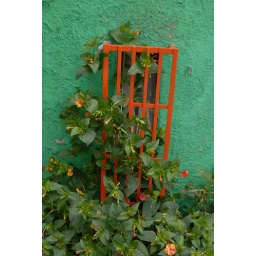
Red trellis and green wall in Mexico City's Jardin del Arte